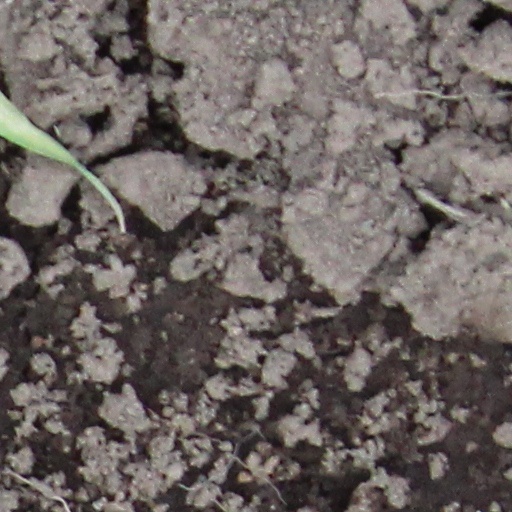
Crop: wheat